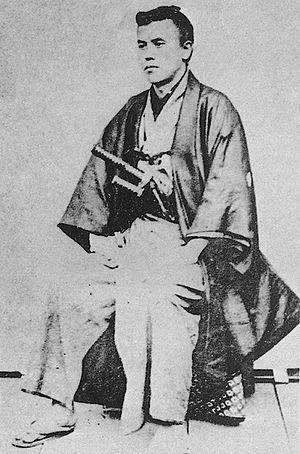
Kido Takayoshi était un homme politique japonais pendant la fin du shogunat Tokugawa et l'ère Meiji. Il a grandement participé à l'avènement de la restauration Meiji. Kido est, avec Saigô Takamori et Ôkubo Toshimichi, l'un des trois grands nobles de la restauration. Il se faisait appeler Niibori Matsusuke quand il luttait contre le shogun, et est aussi connu sous le nom de Katsura Kogorô.